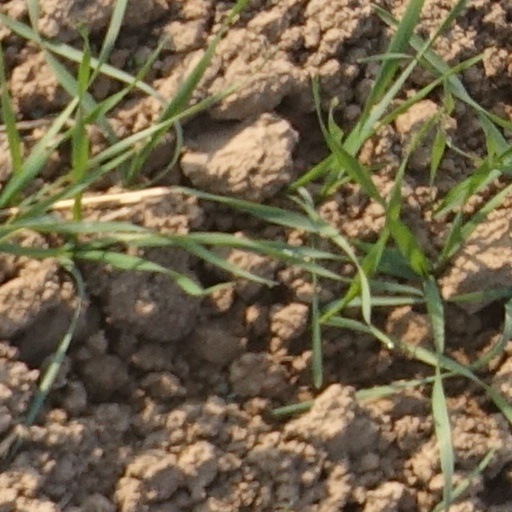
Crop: wheat